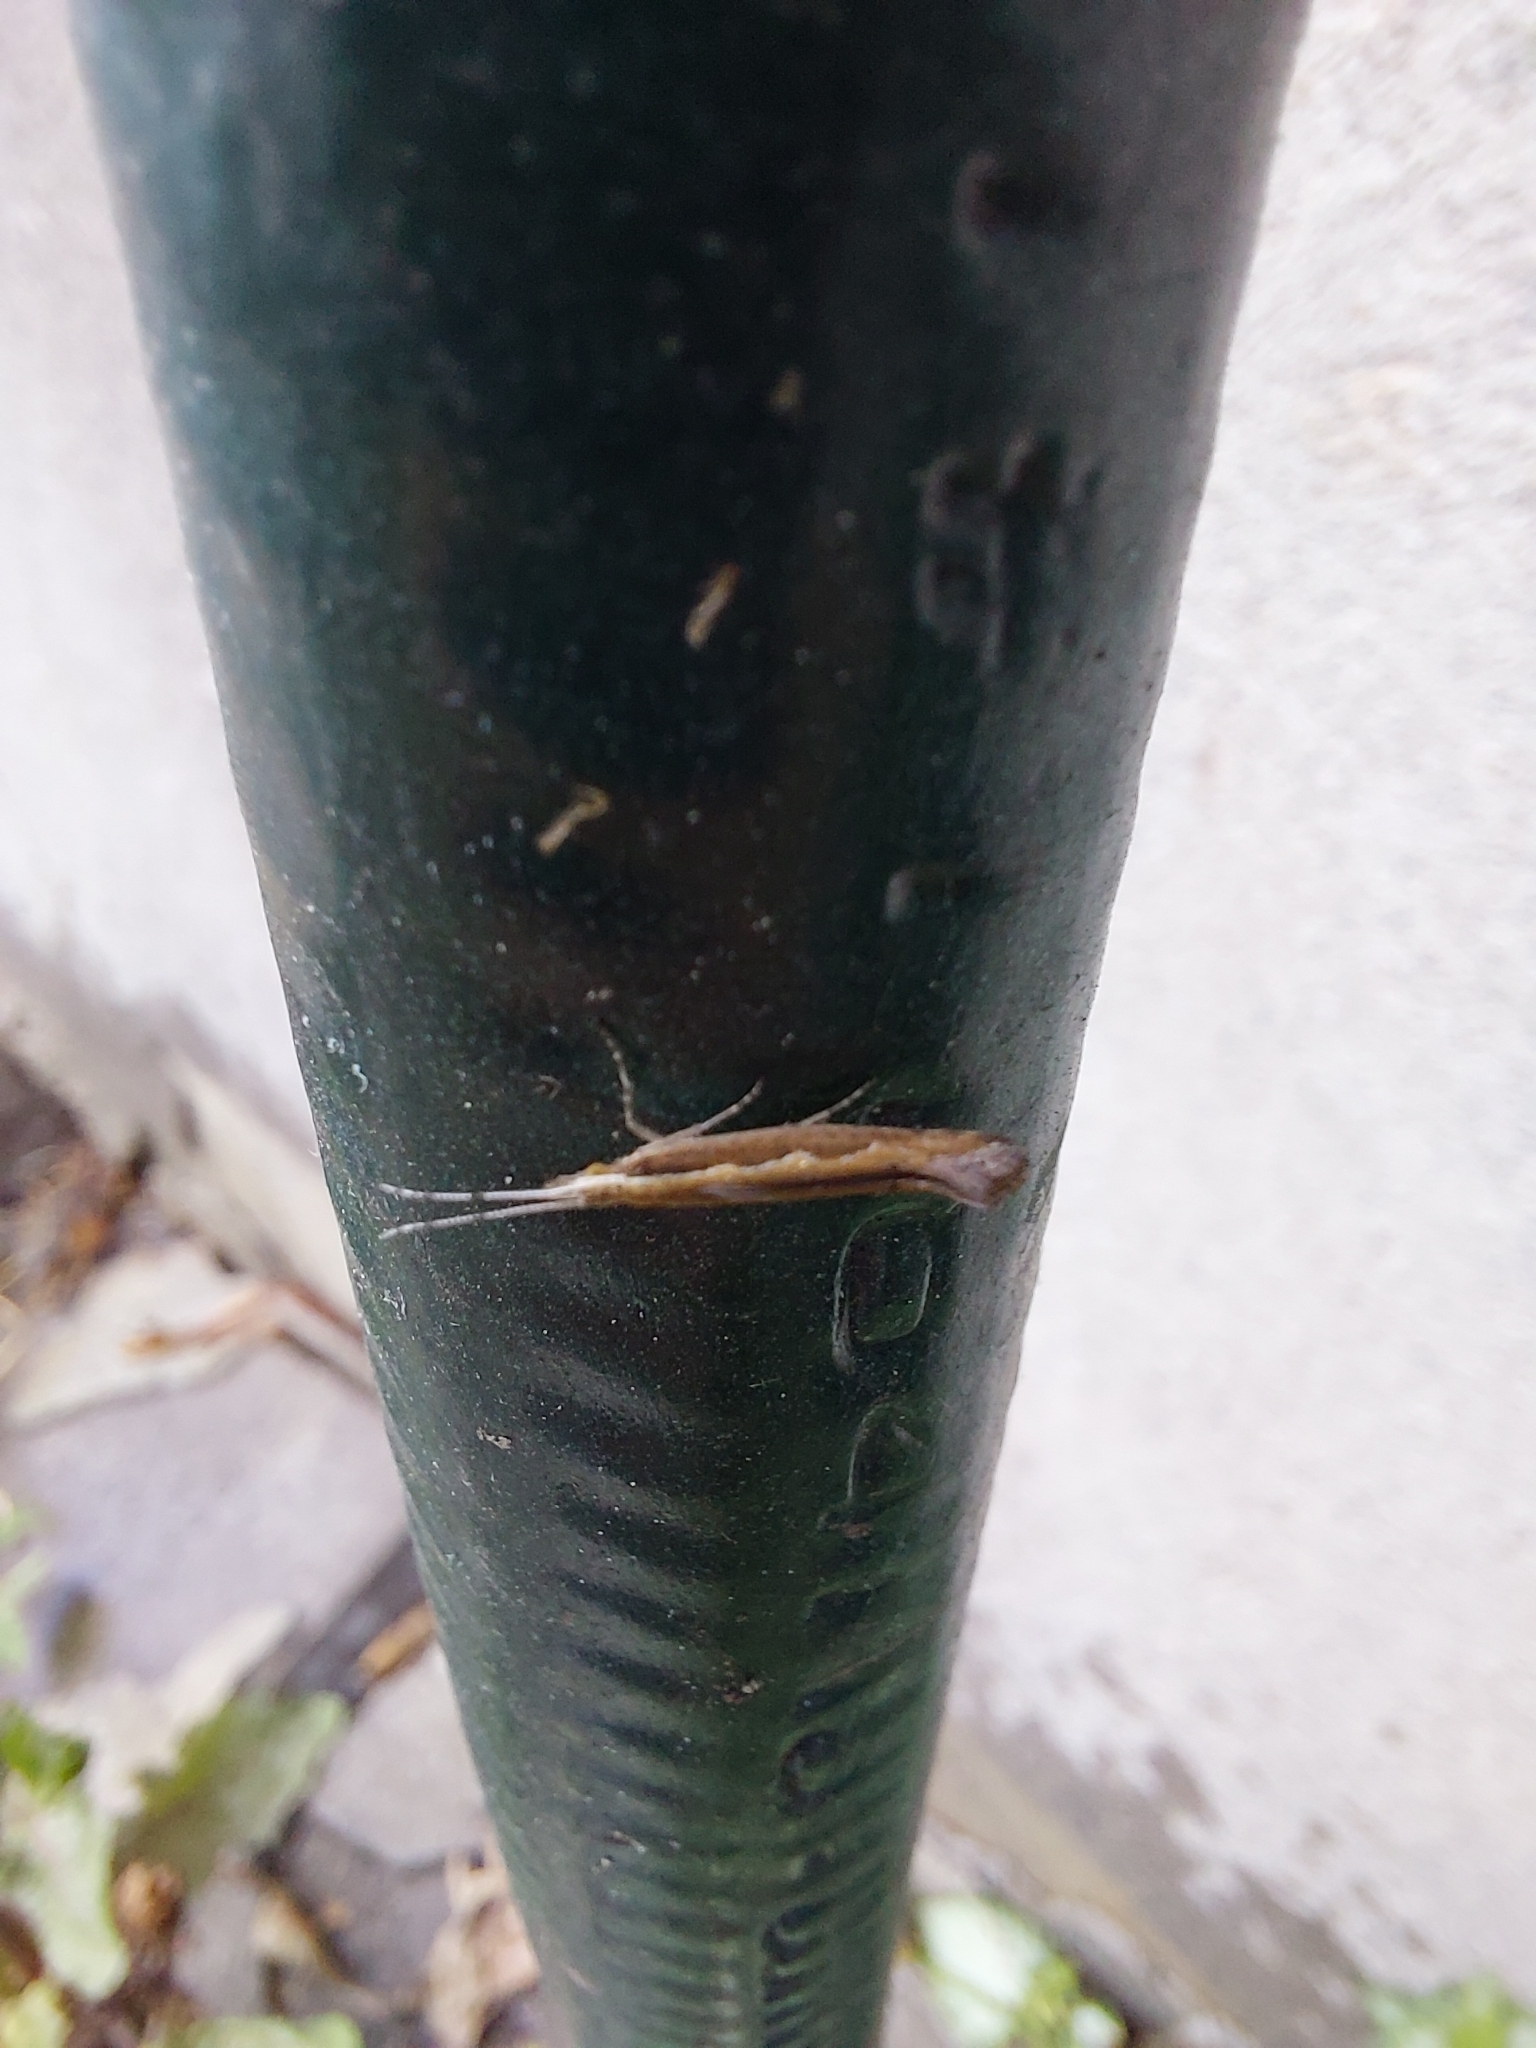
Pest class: diamondback_moth